The Truth About Murder

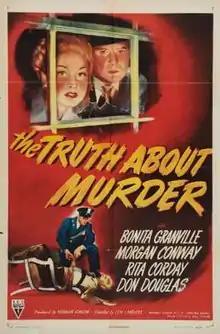
Theatrical release poster

The Truth About Murder is a 1946 American mystery film directed by Lew Landers, written by Lawrence Kimble, Hilda Gordon and Eric Taylor, and starring Bonita Granville, Morgan Conway, Rita Corday, Don Douglas and June Clayworth. It was released on July 26, 1946, by RKO Pictures.